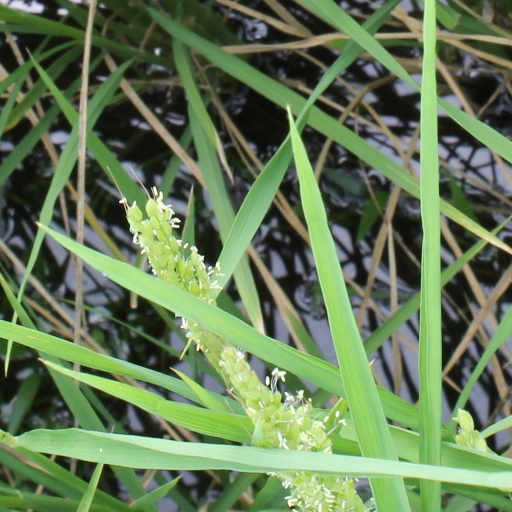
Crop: rice